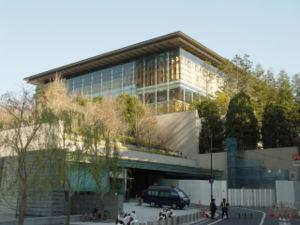
Le Premier ministre du Cabinet est le chef du gouvernement au Japon et détient donc le pouvoir exécutif, à l'instar de ses homologues dans la plupart des autres monarchies constitutionnelles. Il représente également l'État japonais sur la scène internationale. Responsable devant la Diète qui l'élit et peut le renverser par une motion de censure, il en est obligatoirement un membre et est généralement le président du principal parti en son sein.
Le Sōri-daijin Kantei, populairement appelé Sōri Kantei ou plus simplement Kantei désigne tout à la fois le complexe immobilier à Tokyo abritant les bureaux et la résidence du Premier ministre, le bâtiment au sein de cet ensemble où se trouvent seulement les lieux où le Premier ministre exerce ses responsabilités et par métonymie, le Cabinet et son administration centrale.